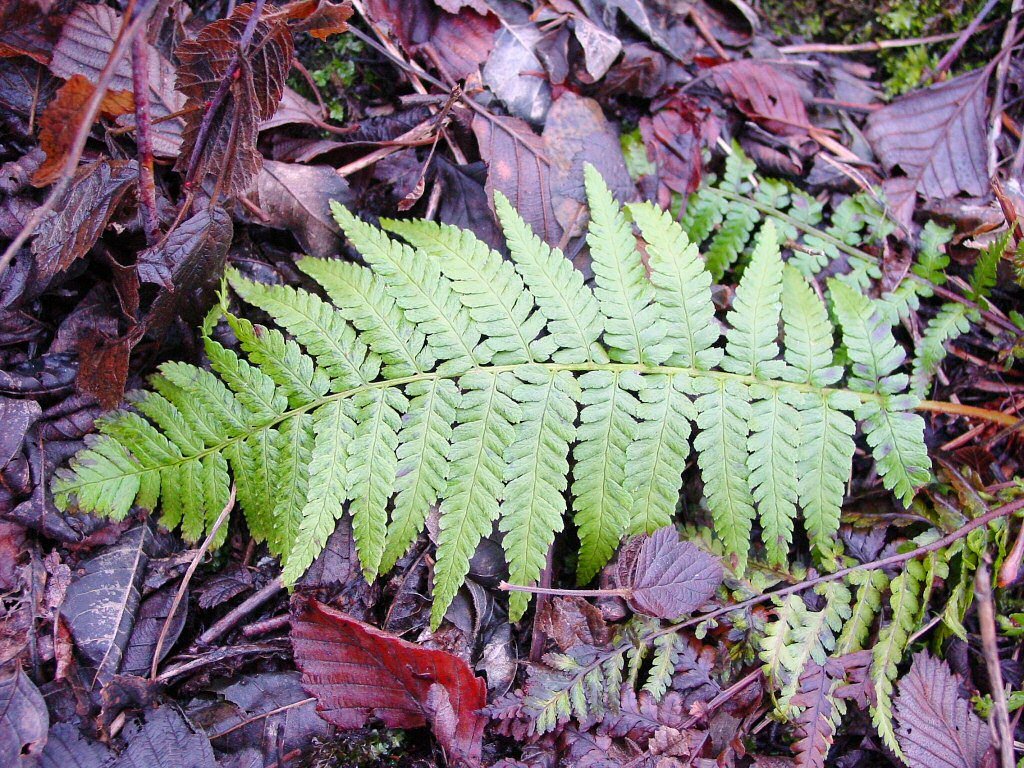
nature, plant, leaf, flower, green, botany, garden, flora, fauna, fern, leaves, vegetation, flowering plant, land plant, ferns and horsetails, vascular plant, ostrich fern